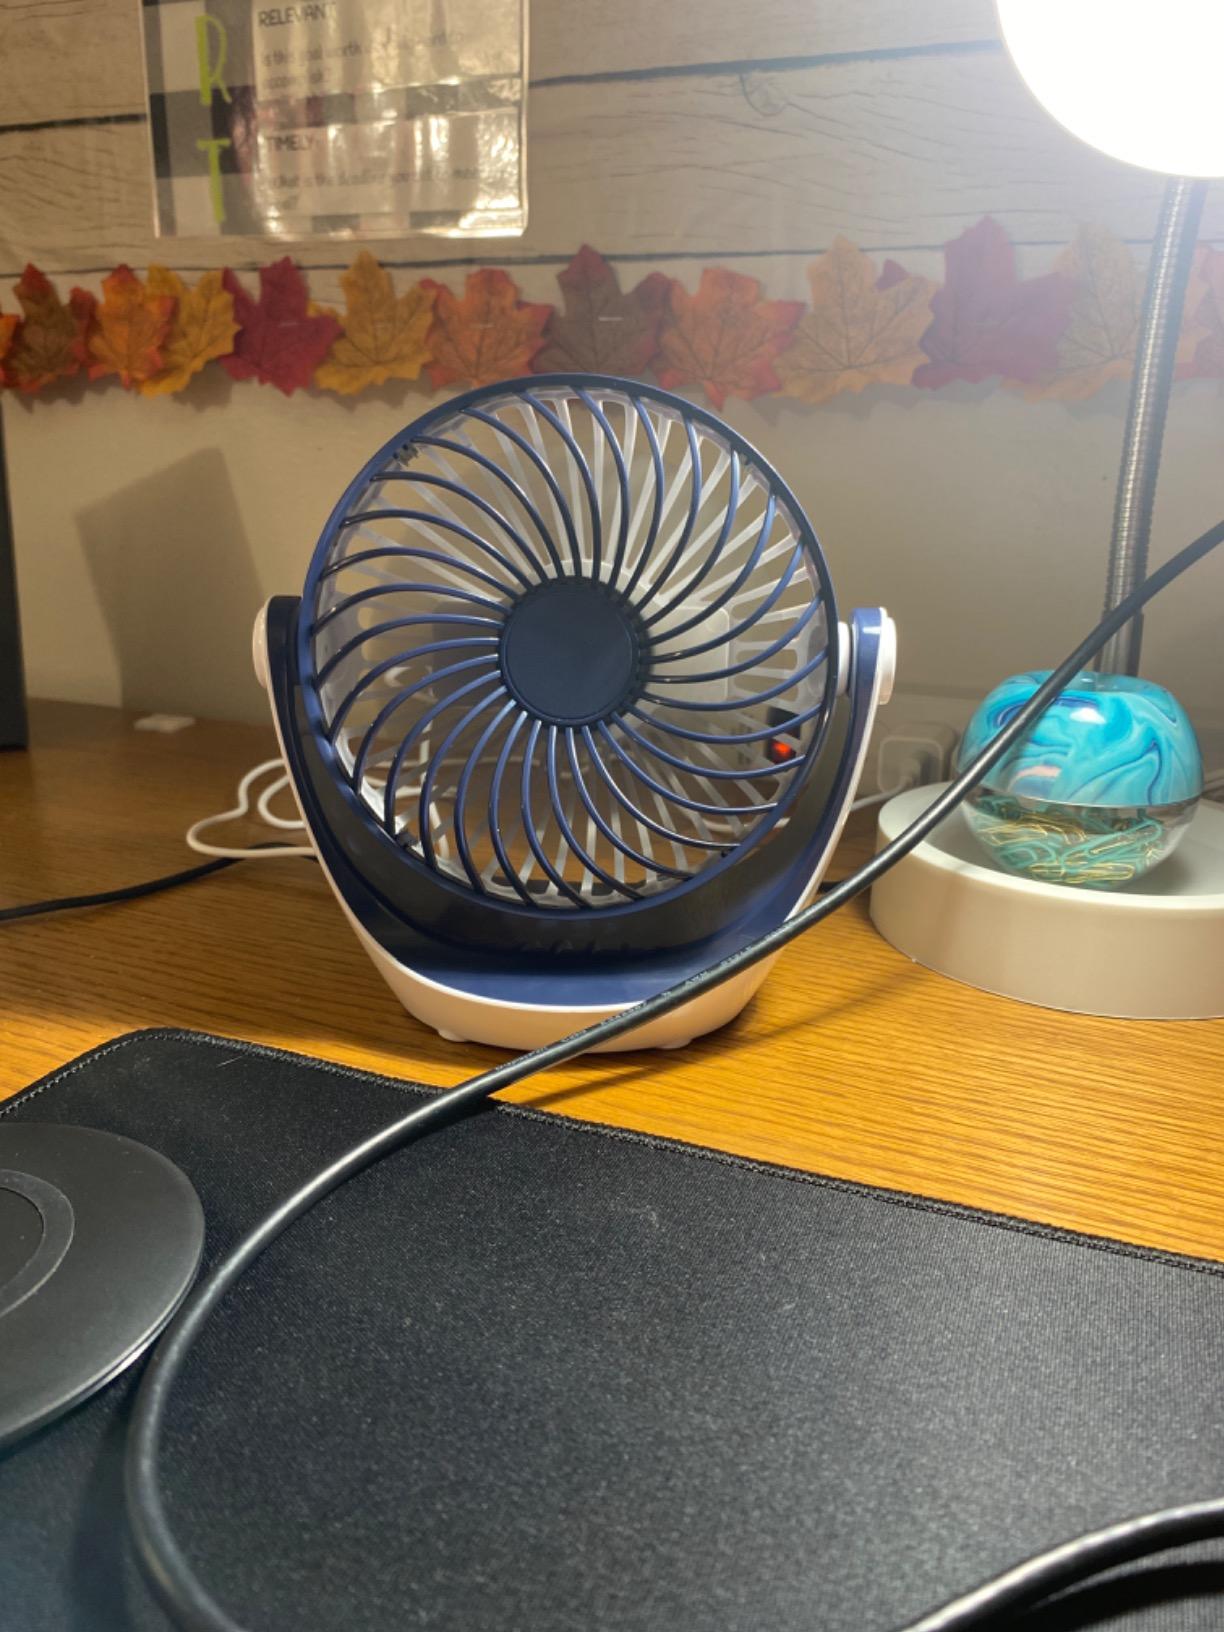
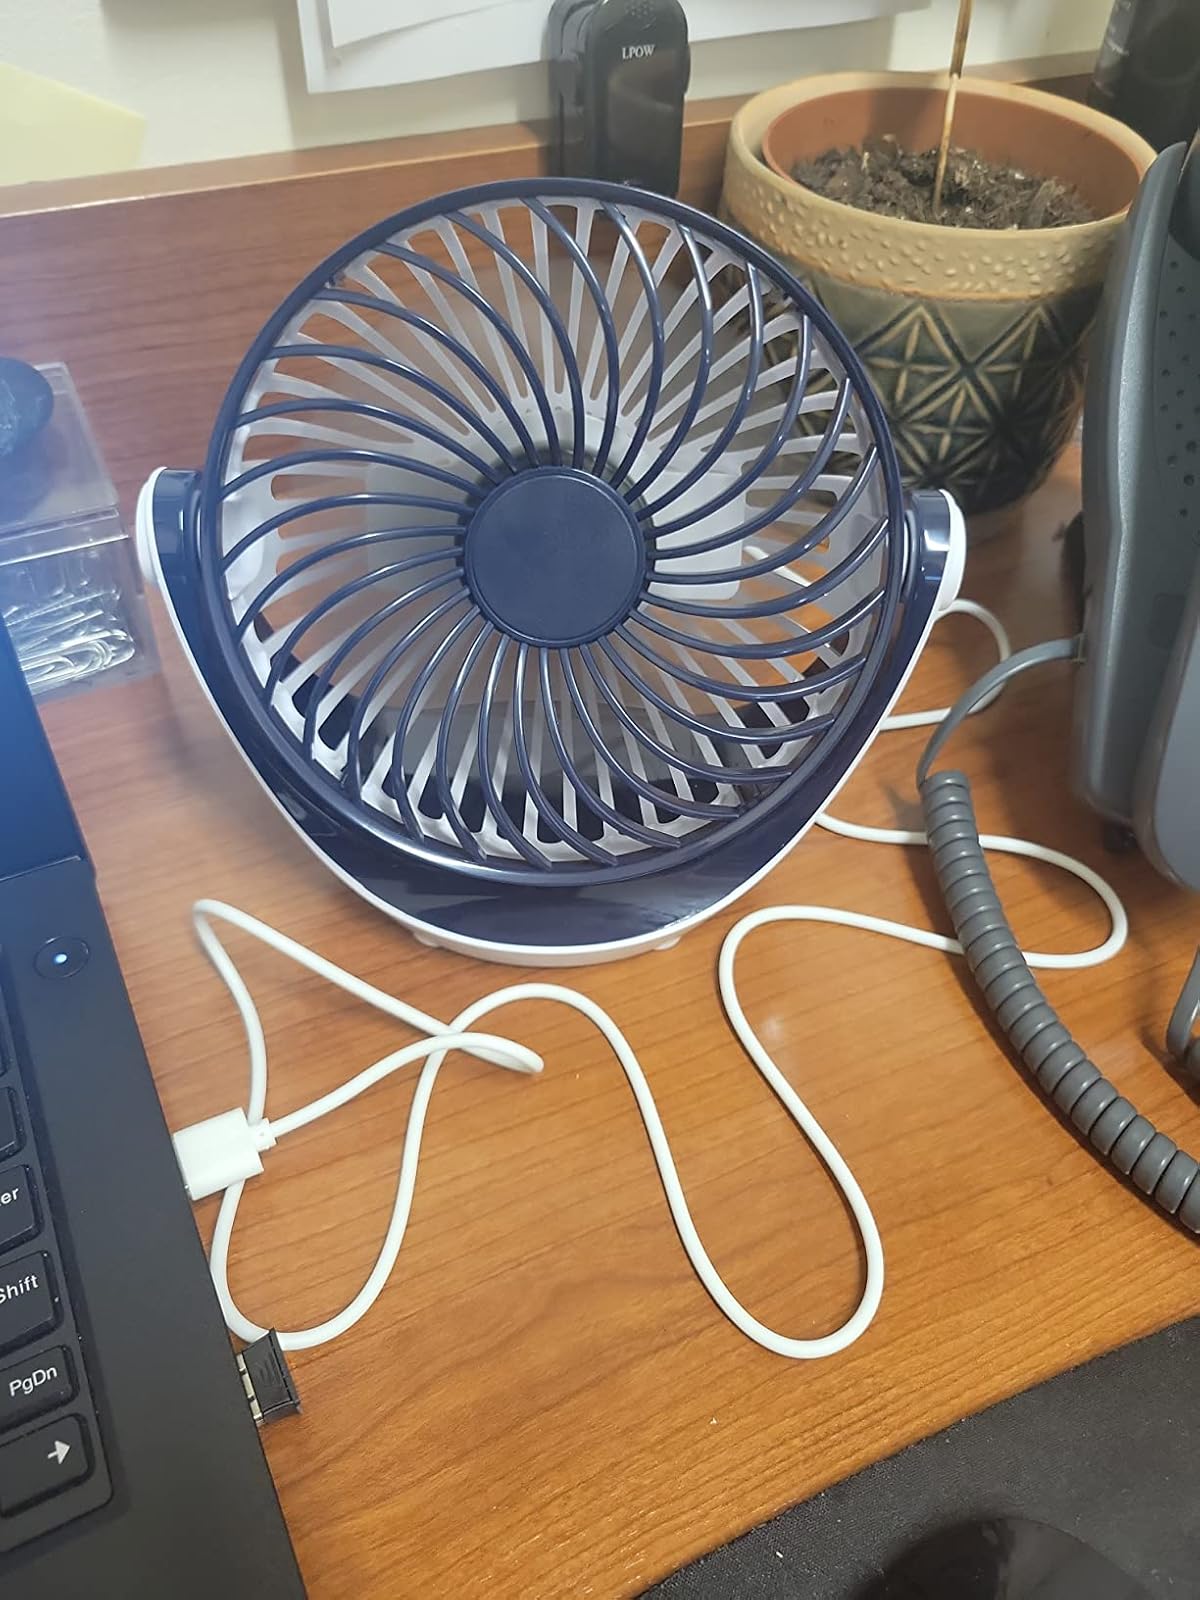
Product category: fan
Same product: yes